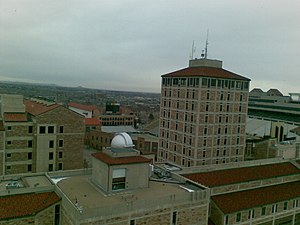
George Gamow / Værker
Den ene af Gamow Towers
George Anthony Gamow, og født Georgij Antonovitj Gamov, var en fremtrædende fysiker og kosmolog i det 20. århundrede. Hans vigtigste bedrift er opdagelsen af kvantetunnellering. Hans arbejdsfelt omfattede i øvrigt radioaktivt henfald af atomkerner, stjerners dannelse, stjernenukleosyntese, Big Bang-nukleosyntese, nukleokosmogenese og genetik.